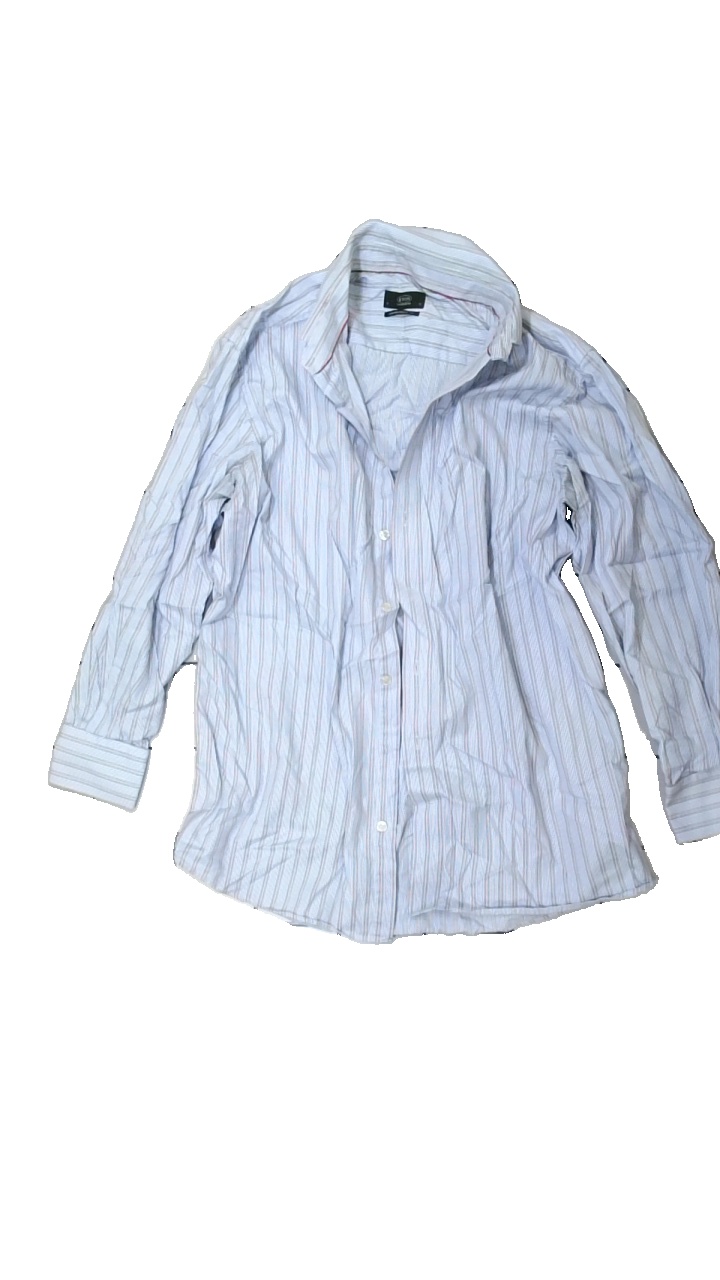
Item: Shirt (Men)
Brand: Eton
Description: blue striped shirt
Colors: Blue, Beige, White
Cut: Regular
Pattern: Striped
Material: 100% Cotton
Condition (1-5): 2
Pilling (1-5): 5
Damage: stain
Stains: Major
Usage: Recycle
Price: <50